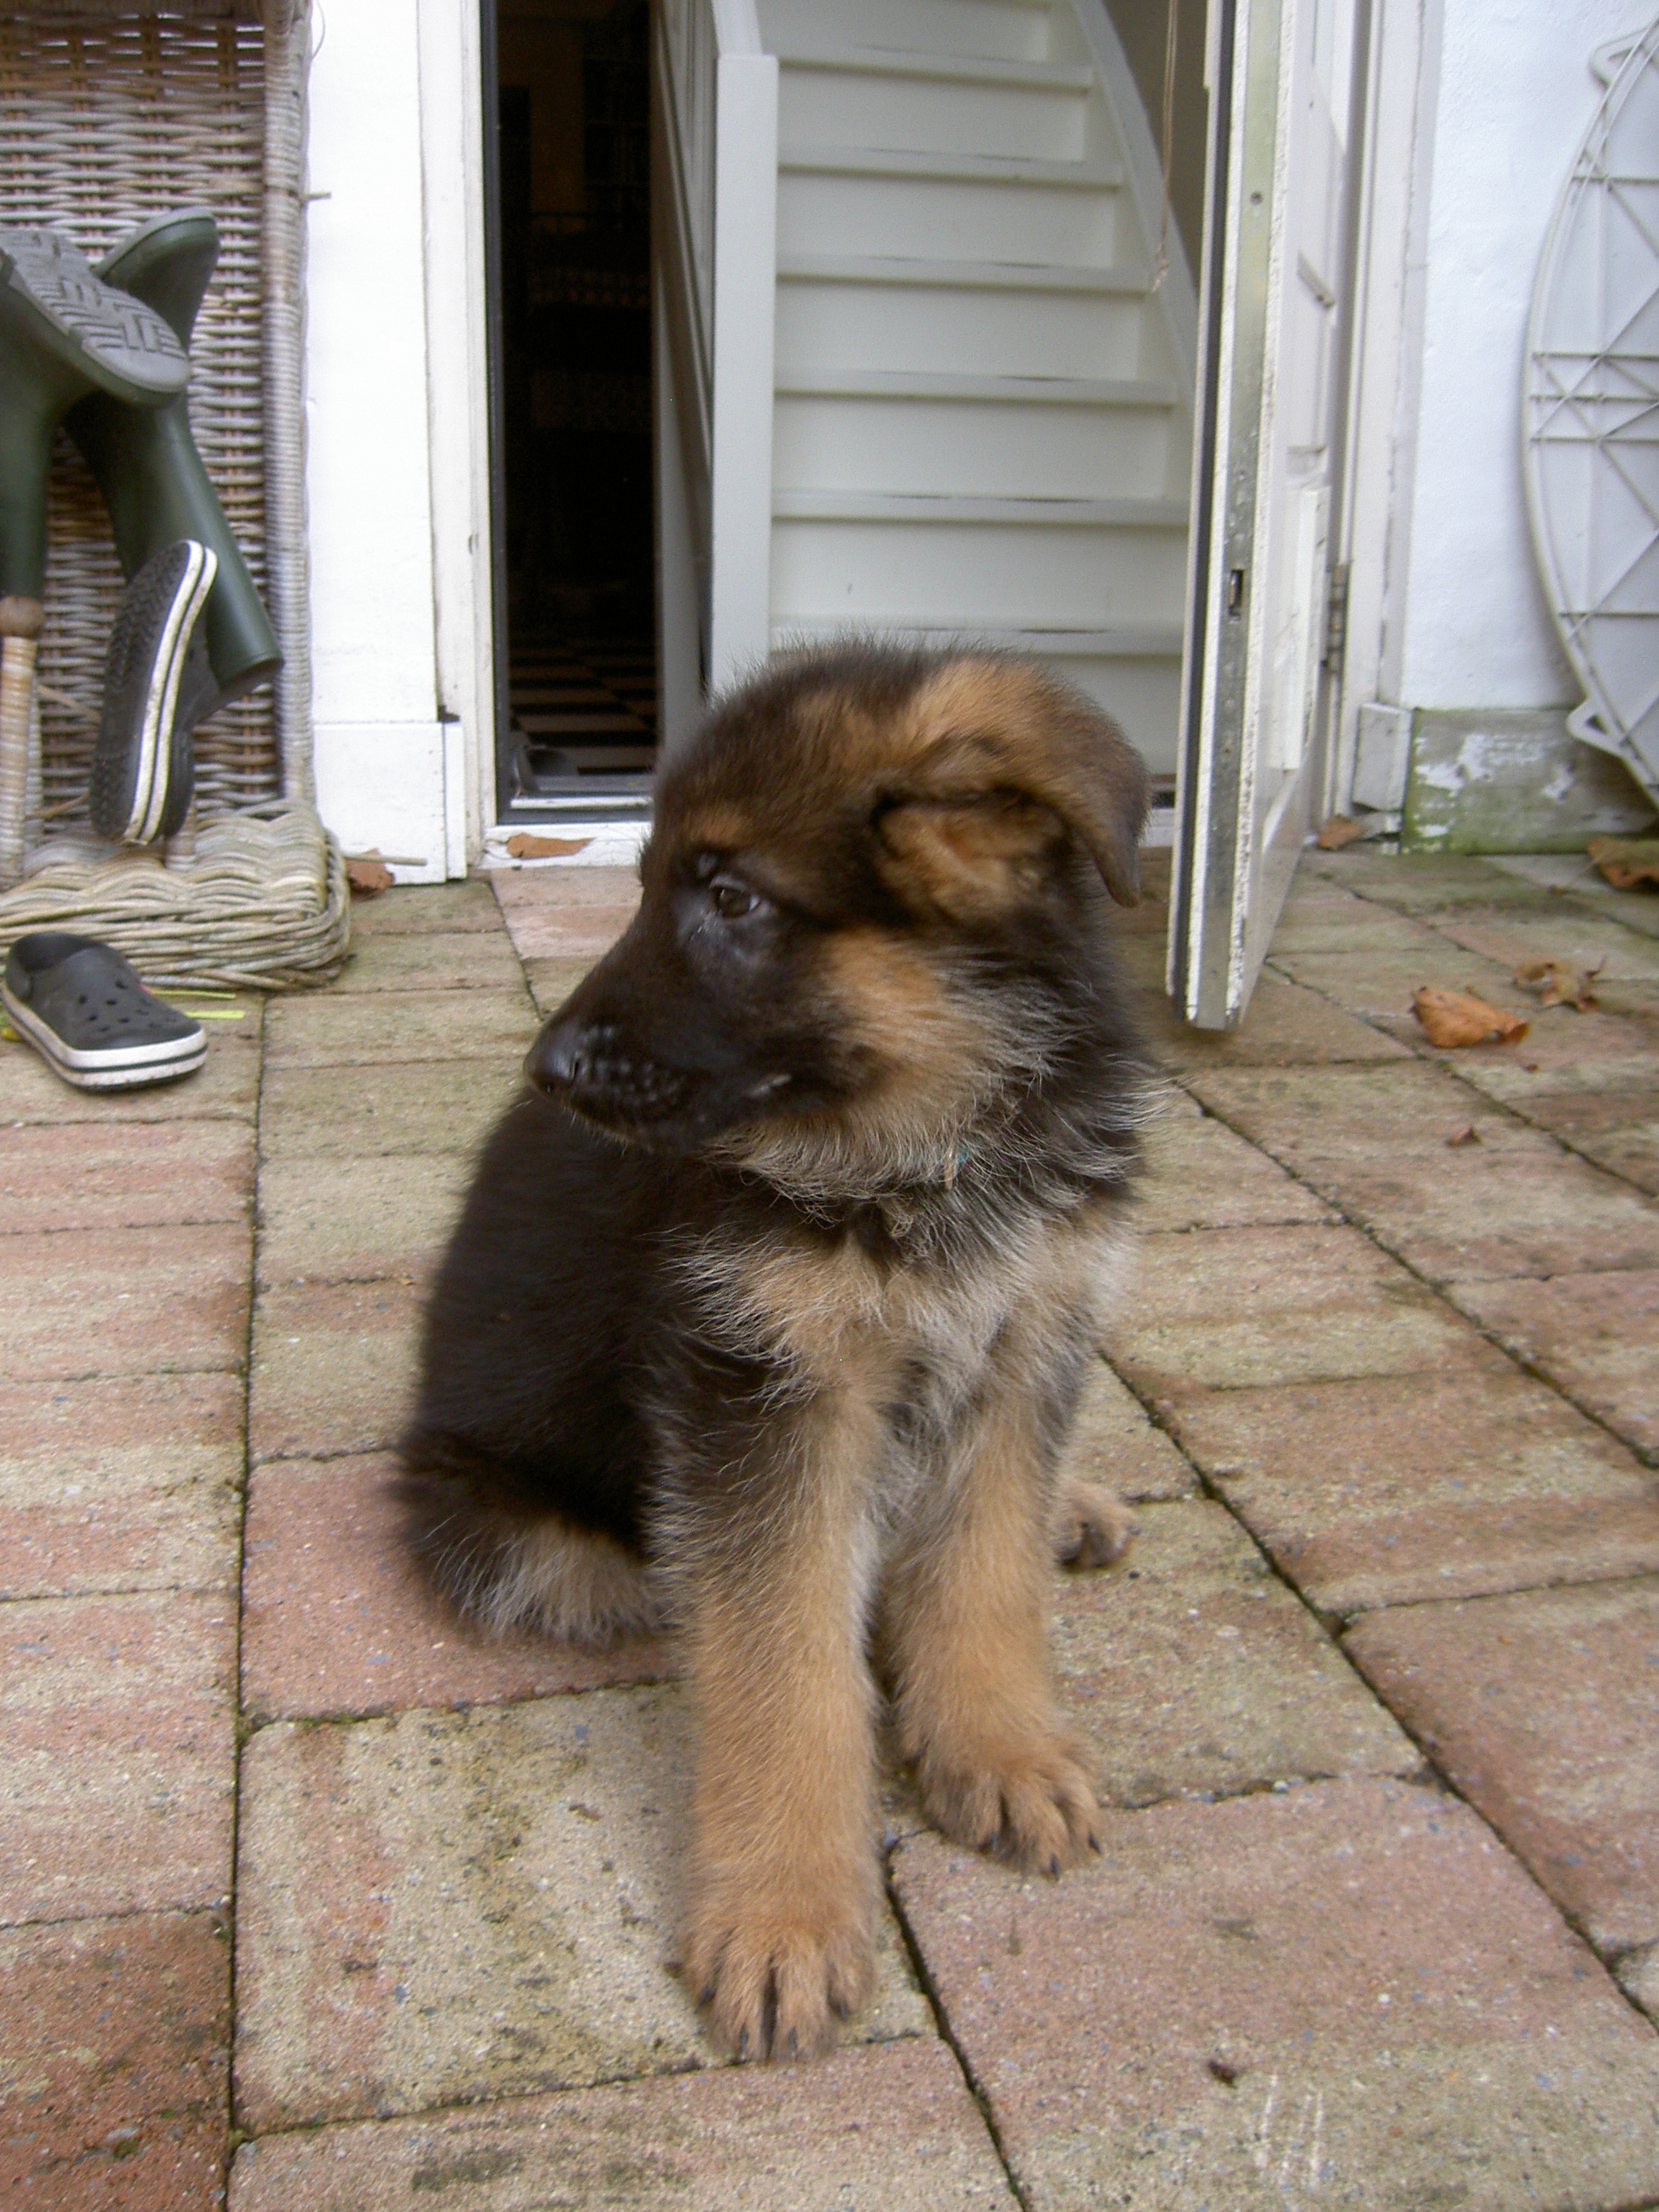
dog, mammal, vertebrate, canidae, dog breed, german shepherd dog, carnivore, old german shepherd dog, puppy, sporting group, companion dog, fawn, working dog, caucasian shepherd dog